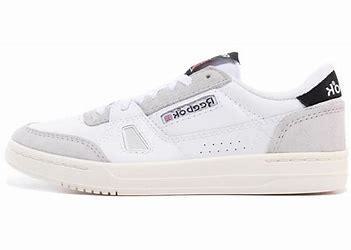
Brand: Reebok
Model: LT Court